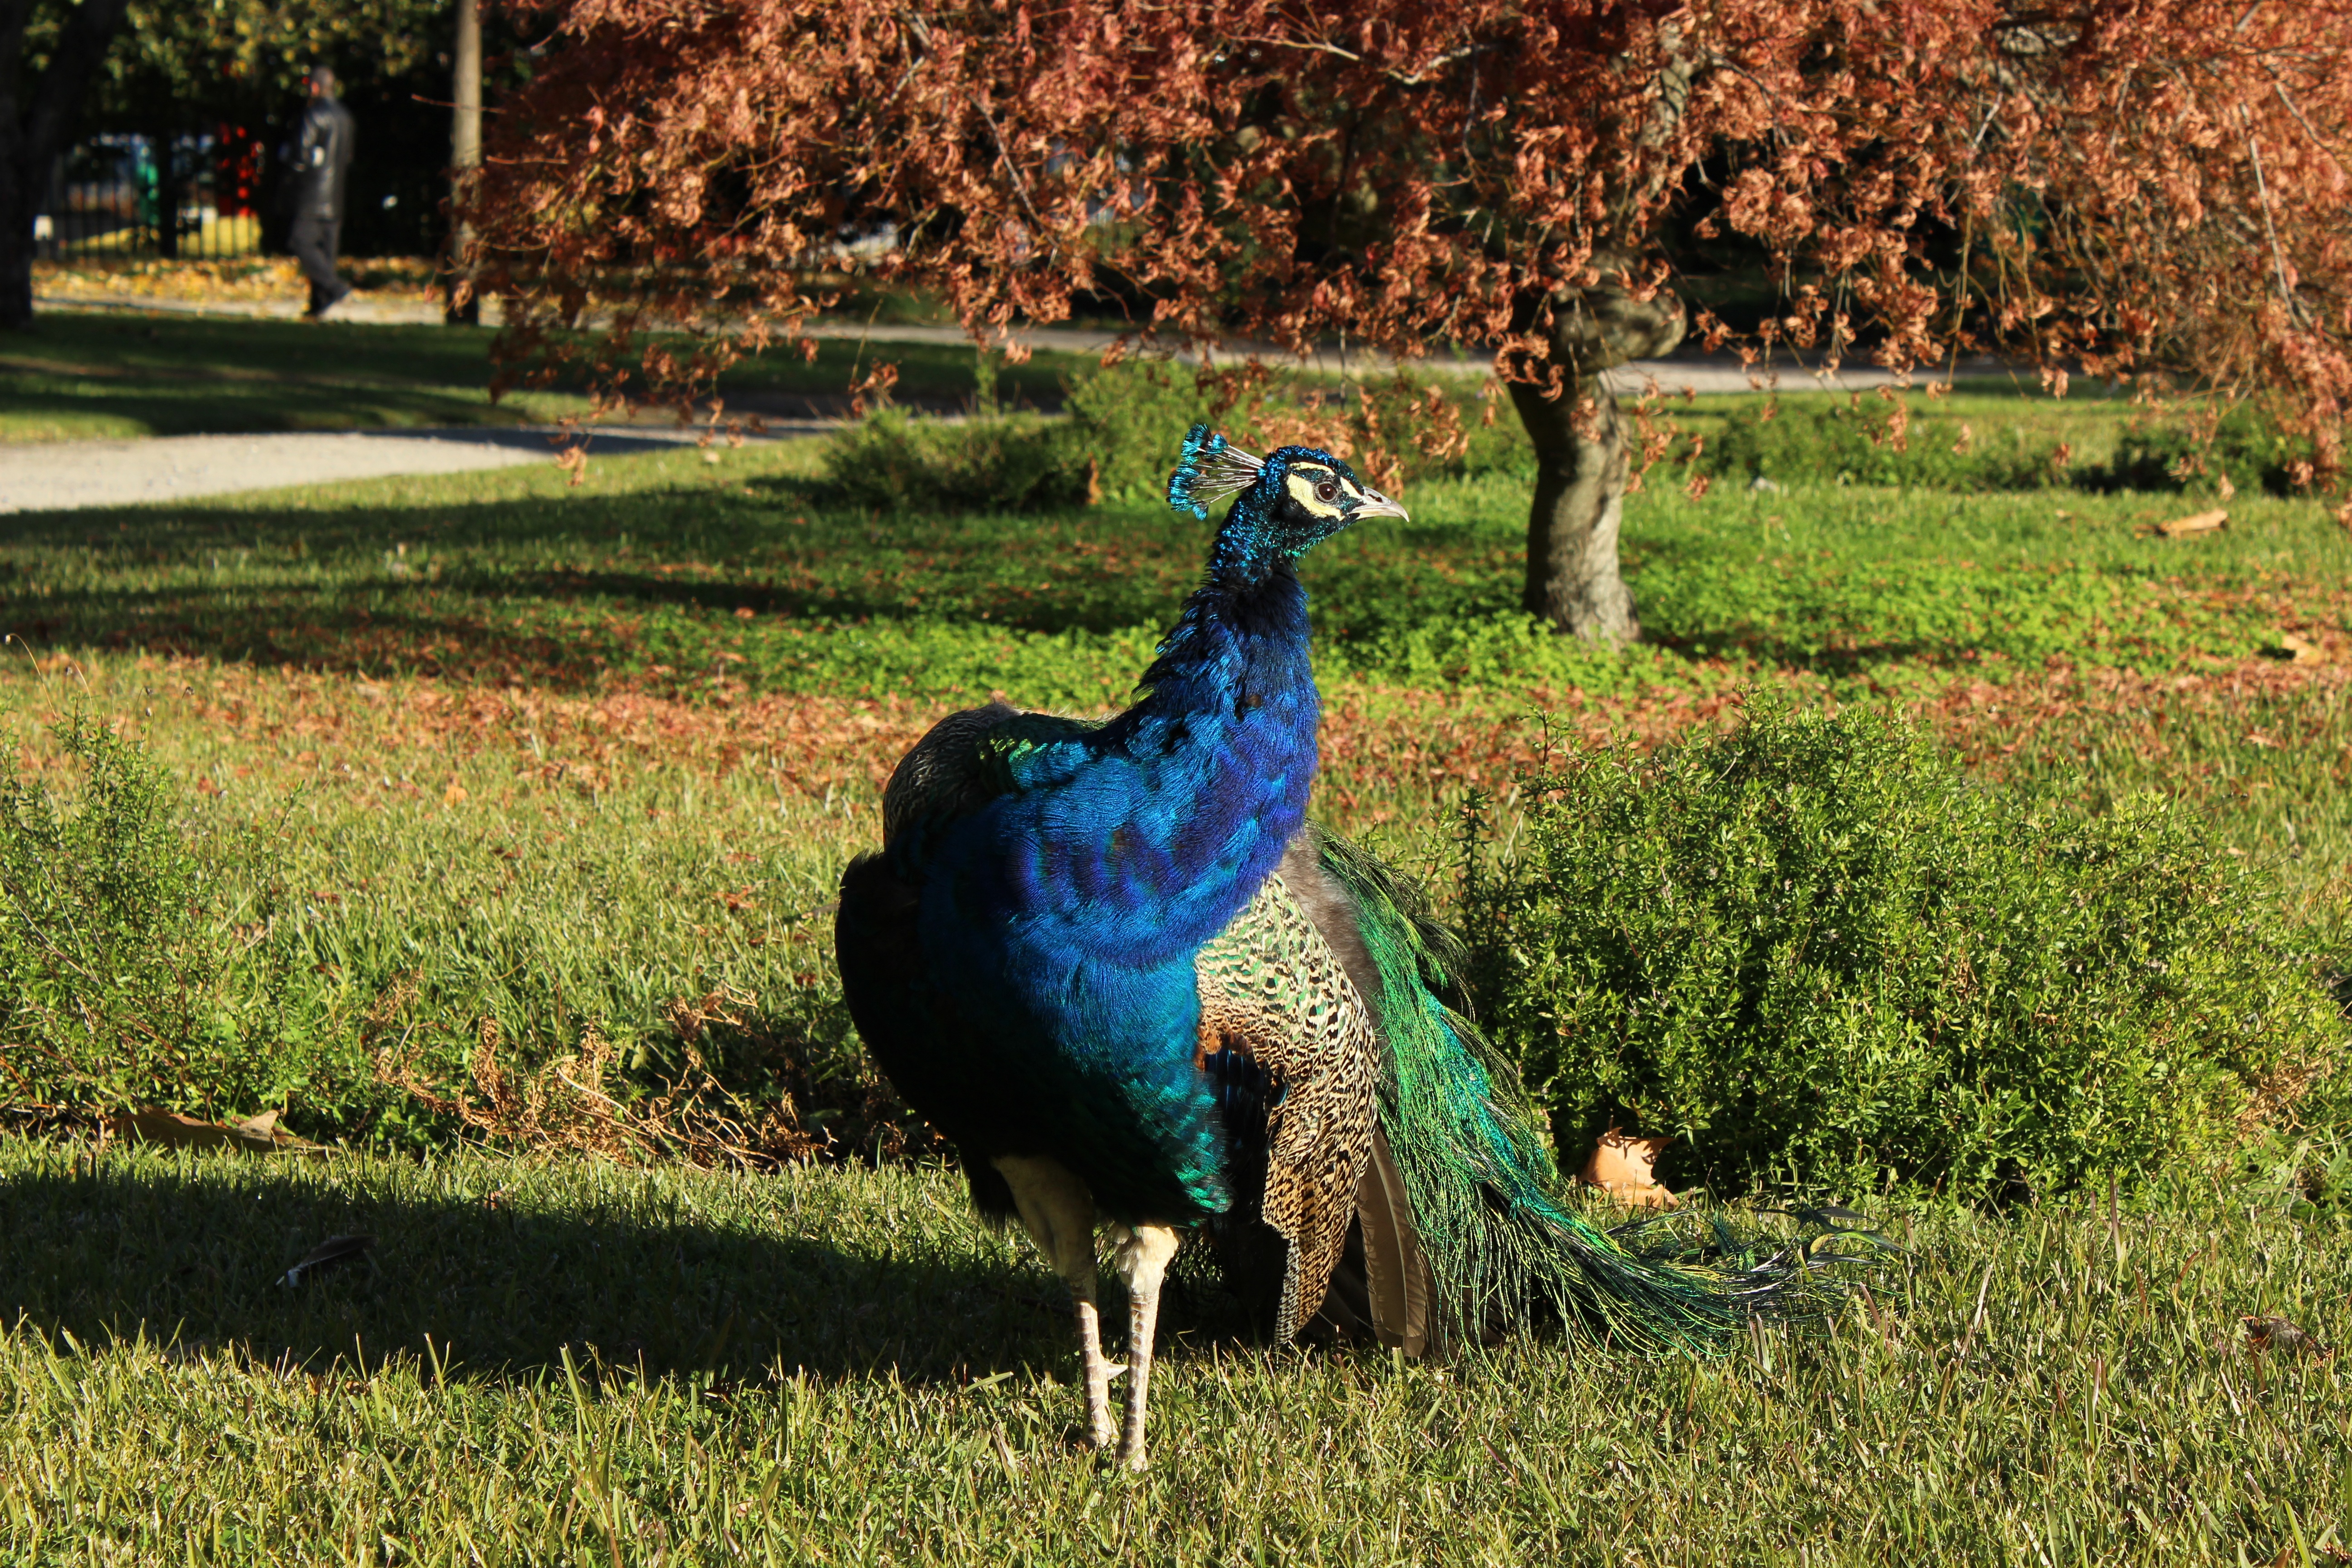
nature, bird, prairie, animal, wildlife, blue, colorful, feather, fowl, fauna, peacock, galliformes, peafowl, iridescent, phasianidae